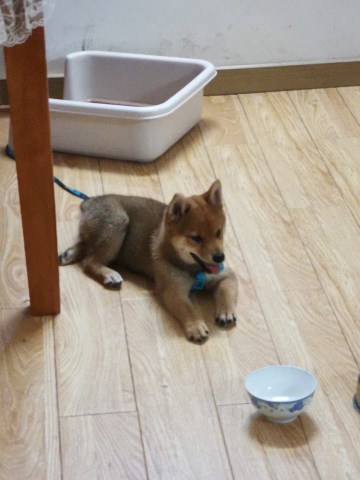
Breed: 1043-n000001-Shiba_Dog